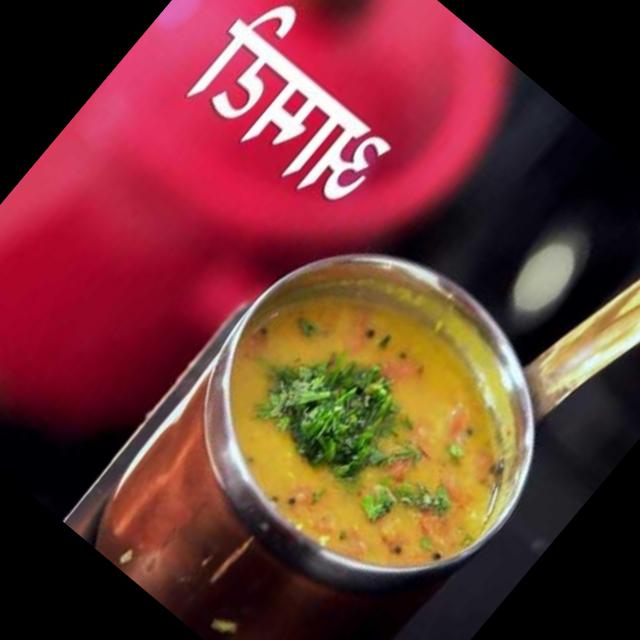
Dish: dal_makhani